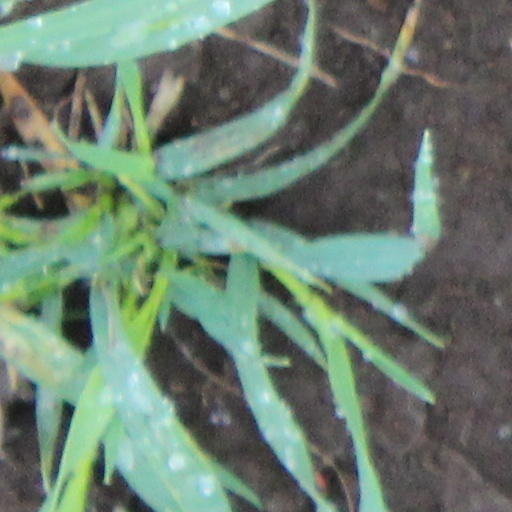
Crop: wheat